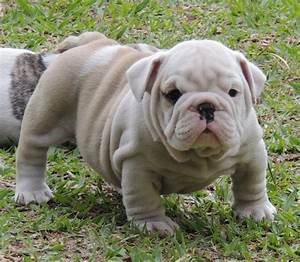
Label: dog